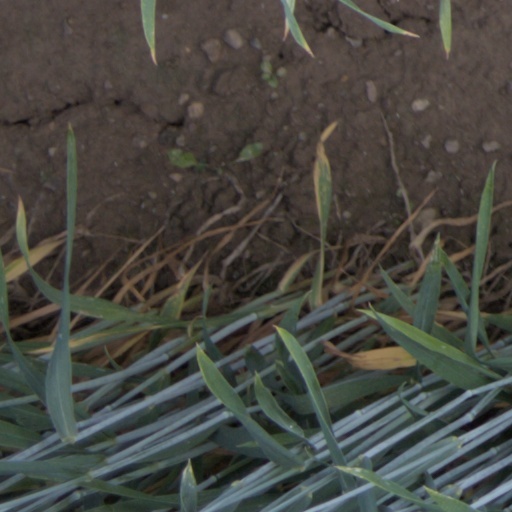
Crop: wheat